Antonio Brown

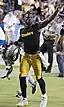
Brown after a game against the Washington Redskins in 2016

Brown entered the 2013 regular season as one of the Steelers' starting wide receivers with Emmanuel Sanders.